BayWa

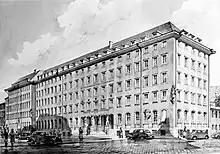
Flagship store on Türkenstrasse in Munich

BayWa's history goes back to the Bayerische Zentral-Darlehenskasse (BZDK), which was founded in 1893, and was active in both the banking and commodities business. One of its central tasks was to enable farmers to purchase means of production at low cost and to market their products profitably. In 1920, the BZDK had hundreds of warehouses for grain, artificial fertilizers, feedstuffs, and machinery, mainly in southern Germany. As a result of the First World War, economic conditions steadily deteriorated. The devaluation of cash and bank deposits led to hyperinflation, which prompted the BZDK to separate its banking and merchandise business. The general meeting on January 17, 1923, thus marked the founding of the "Bayerische Warenvermittlung landwirtschaftlicher Genossenschaften" in the legal form of a stock corporation. In the vernacular, "BayWa" became established as the short form of the company. From the beginning, the company focused on modern agriculture, especially through its range of machinery and services for repair. In order to become less dependent on business in Germany, grain was also exported to Austria, Switzerland, and Italy from 1927. As a result, BayWa's sales exceeded the 100 million Reichsmark mark for the first time.